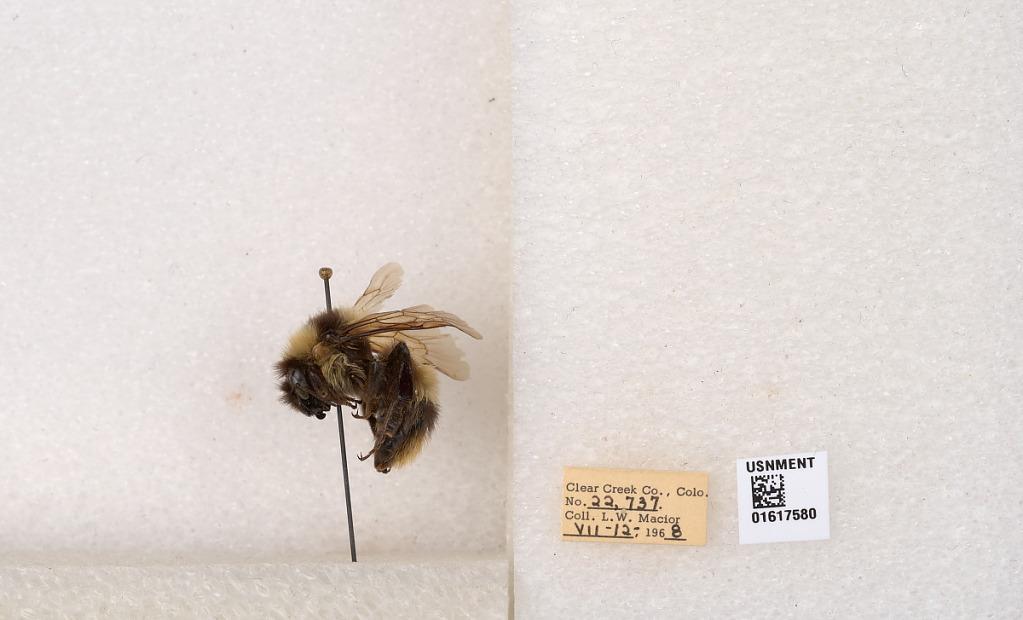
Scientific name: Bombus kirbyellus
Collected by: L. Macior
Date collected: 1968-7-12
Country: United States
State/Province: Colorado
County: Clear Creek
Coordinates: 39.6891, -105.644